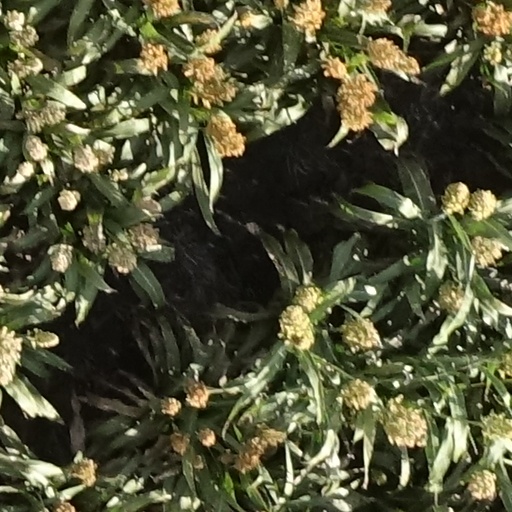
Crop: sorghum